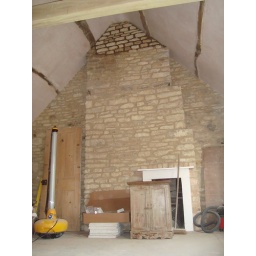
Some stone from the window used to fill in gap at top of wall